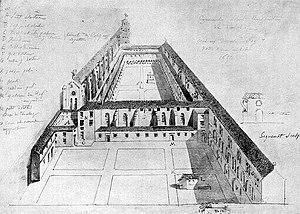
Le couvent Saint-Augustin, devenu musée toulousain.
Le musée des Augustins est le musée des beaux-arts de Toulouse en Haute-Garonne. Créé par décision du 23 décembre 1793 et ouvert en 1795, il est abrité dans l'ancien couvent des Augustins de Toulouse. Il rassemble des collections importantes de peinture et de sculpture.